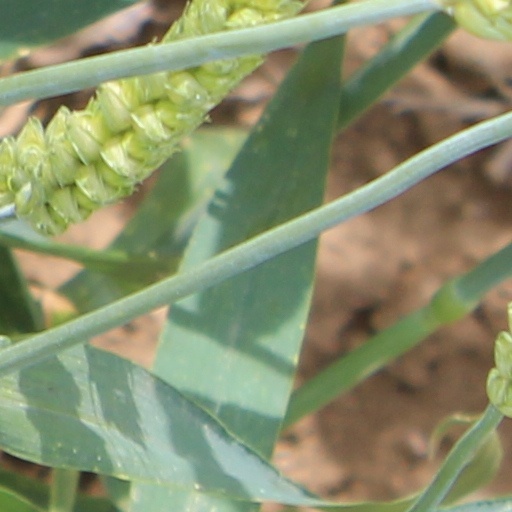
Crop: wheat